The Head of the House of Coombe

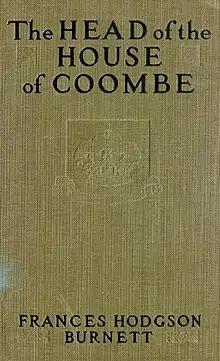
First edition cover

The Head of the House of Coombe is a 1922 novel by Frances Hodgson Burnett. "The Head of the House of Coombe" follows the relationships between a group of pre–World War One English nobles and commoners. It also offers editorial commentary on the political system in prewar Europe that Burnett feels bears some responsibility for the war, and some pointed social commentary .